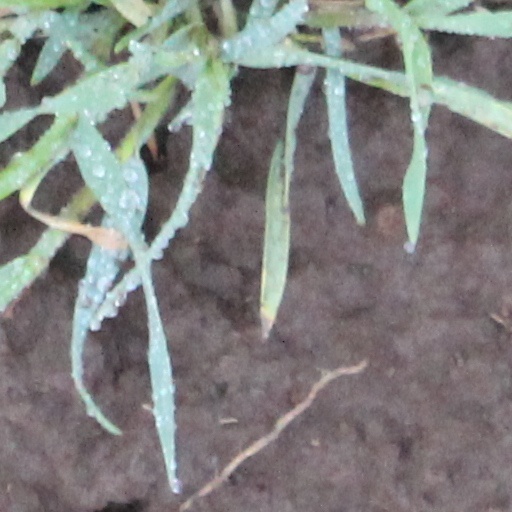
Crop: wheat